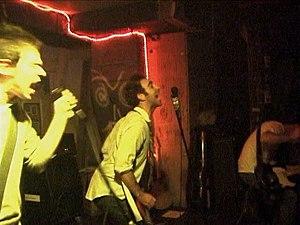
Ex Models est un groupe de no wave américain, originaire de Brooklyn, à New York. Le groupe ne montre plus signe de vie depuis la sortie de son troisième album, Chrome Panthers, en 2005.